Dry Dock Complex (Detroit, Michigan)

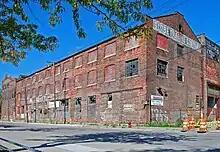
Industrial Loft Building

The foundry is long and wide, and stands high to the top of the wall; a roof monitor adds another to the height. The building is divided into seven . Clerestory windows run the length of the building. The interior is sectioned into a main section and a .